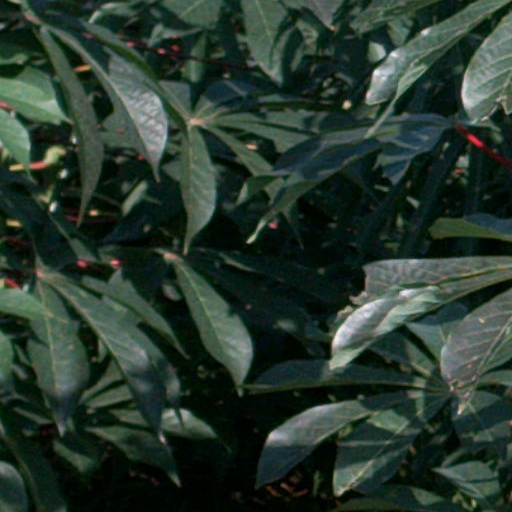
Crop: cassava